Answer in natural language. Is gray colour sofa (marked B) to the right of Window (marked C)? Choose between the following options: no or yes
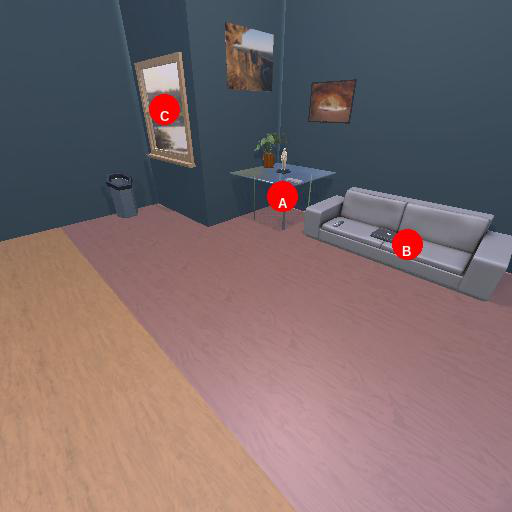
<answer>yes</answer>